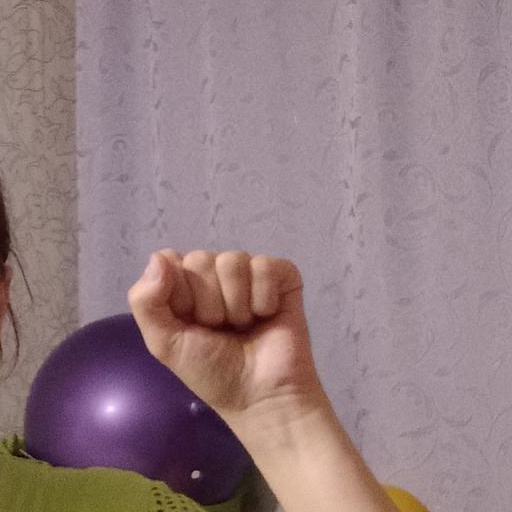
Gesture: fist